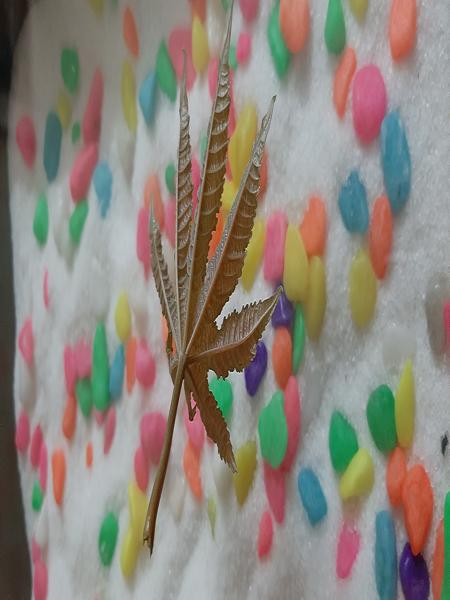
Plant: Castor